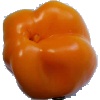
Label: Pepper Yellow 1